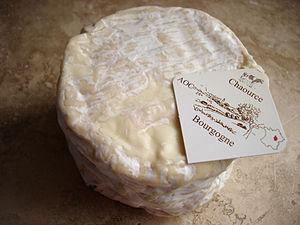
Chaource est une commune française, située dans le département de l'Aube en région Grand Est, à 30 km au sud de Troyes en Champagne méridionale.